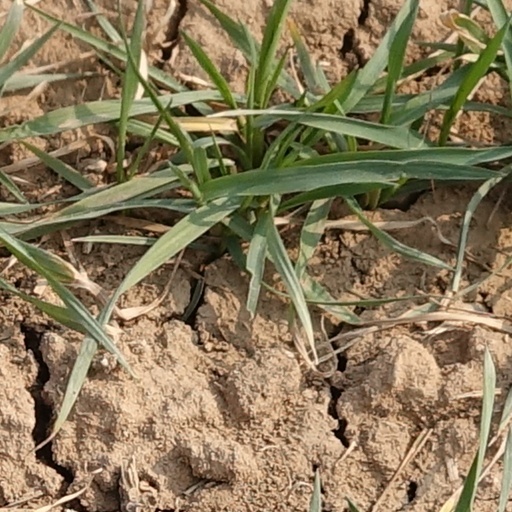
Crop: wheat